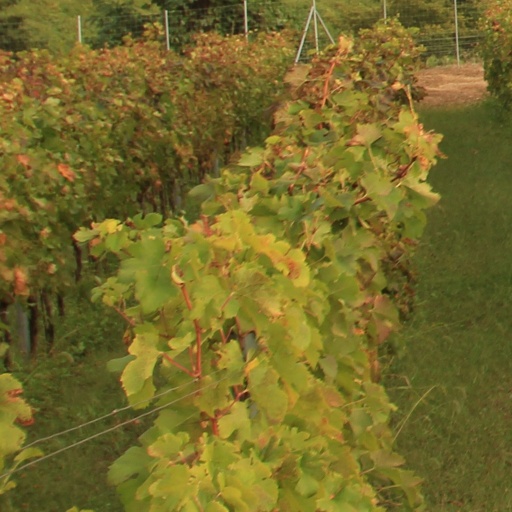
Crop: grape